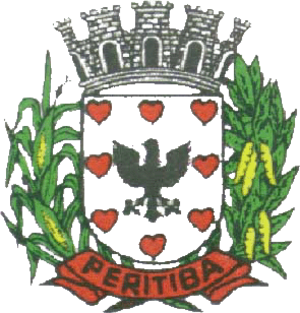
Peritiba est une ville brésilienne de l'ouest de l'État de Santa Catarina.